2019–2020 Hong Kong protests

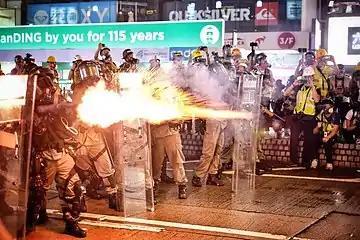
A police officer firing tear gas canisters on 31 August 2019

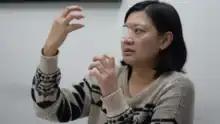
Veby Mega Indah, an Indonesian journalist whose right eye was ruptured by a police baton round

Radical protesters adopted the "be water" strategy, inspired by Bruce Lee's philosophy, often moving in a fluid and agile fashion to confound and confuse the police. They often retreated when police arrived, only to re-emerge elsewhere. In addition, protesters adopted black bloc tactics to protect their identities. Frontliners' "full gear" consisted of umbrellas, face masks, hard hats and respirators to shield themselves from projectiles and teargas. Furthermore, protesters used laser pointers to distract and annoy police officers and interfere with the operation of their cameras. At protest scenes, protesters used hand gestures for nonverbal communication, and supplies were delivered via human chains. Different protesters adopted different roles. Some were "scouts" who shared real-time updates whenever they spotted the police, A mobile app was developed to allow crowdsourcing the location of police.